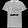
Label: T - shirt / top